Lists of science and technology awards

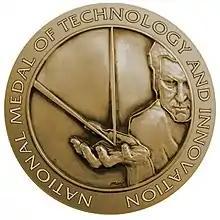

This is a list of notable awards for specific areas of science and technology. Typically these lists give the country of the sponsoring organization, the award name, sponsor name and a description of the award criteria. Some of the awards have broad scope, or cover the intersection of different disciplines, so an award may appear in more than one list. A list of general awards for science and technology is followed by the lists of more specific awards.